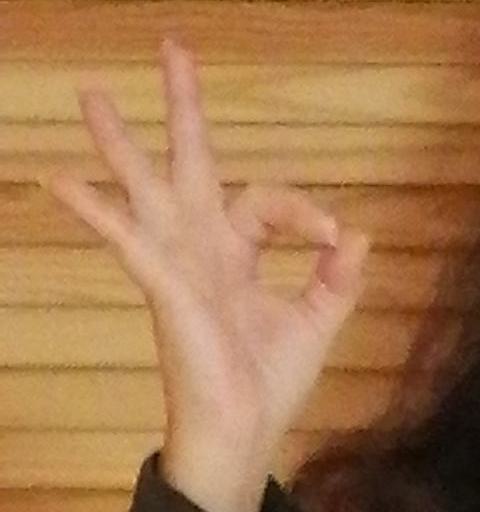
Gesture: ok